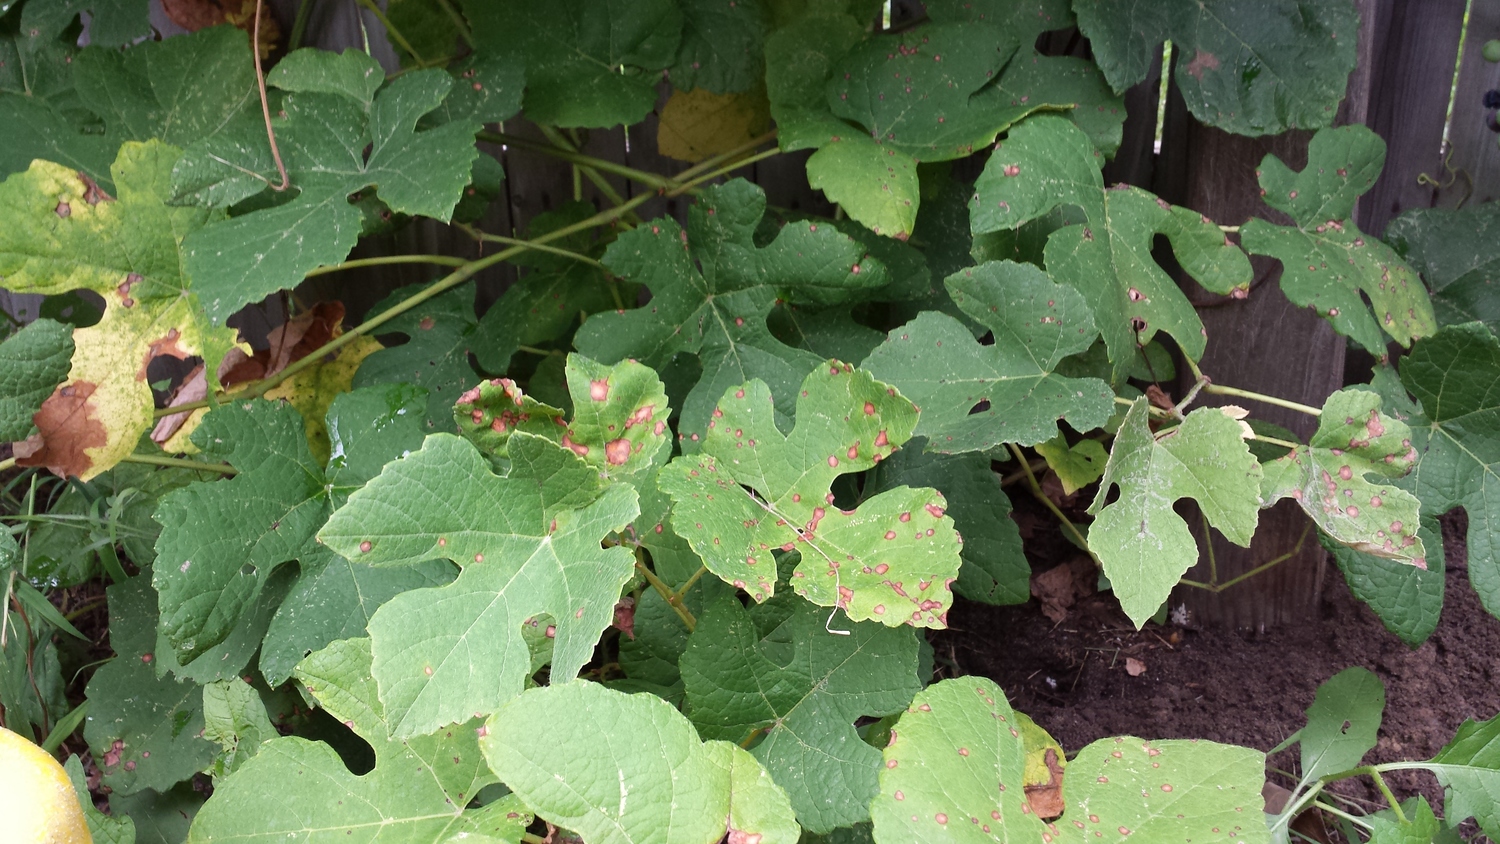
Labels: grape leaf black rot, grape leaf black rot, grape leaf black rot, grape leaf black rot, grape leaf black rot, grape leaf black rot, grape leaf black rot